Sainte-Luce, Martinique

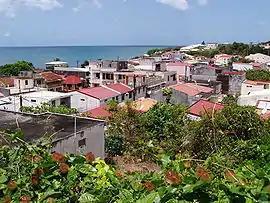
A view of Saint-Luce, with the Caribbean Sea in the background

Sainte-Luce is a fishing town and commune in the French overseas department of Martinique.